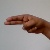
The image shows a hand gesture representing the letter 'H' in Indian Sign Language.